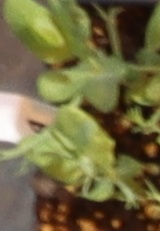
Label: Field Pea